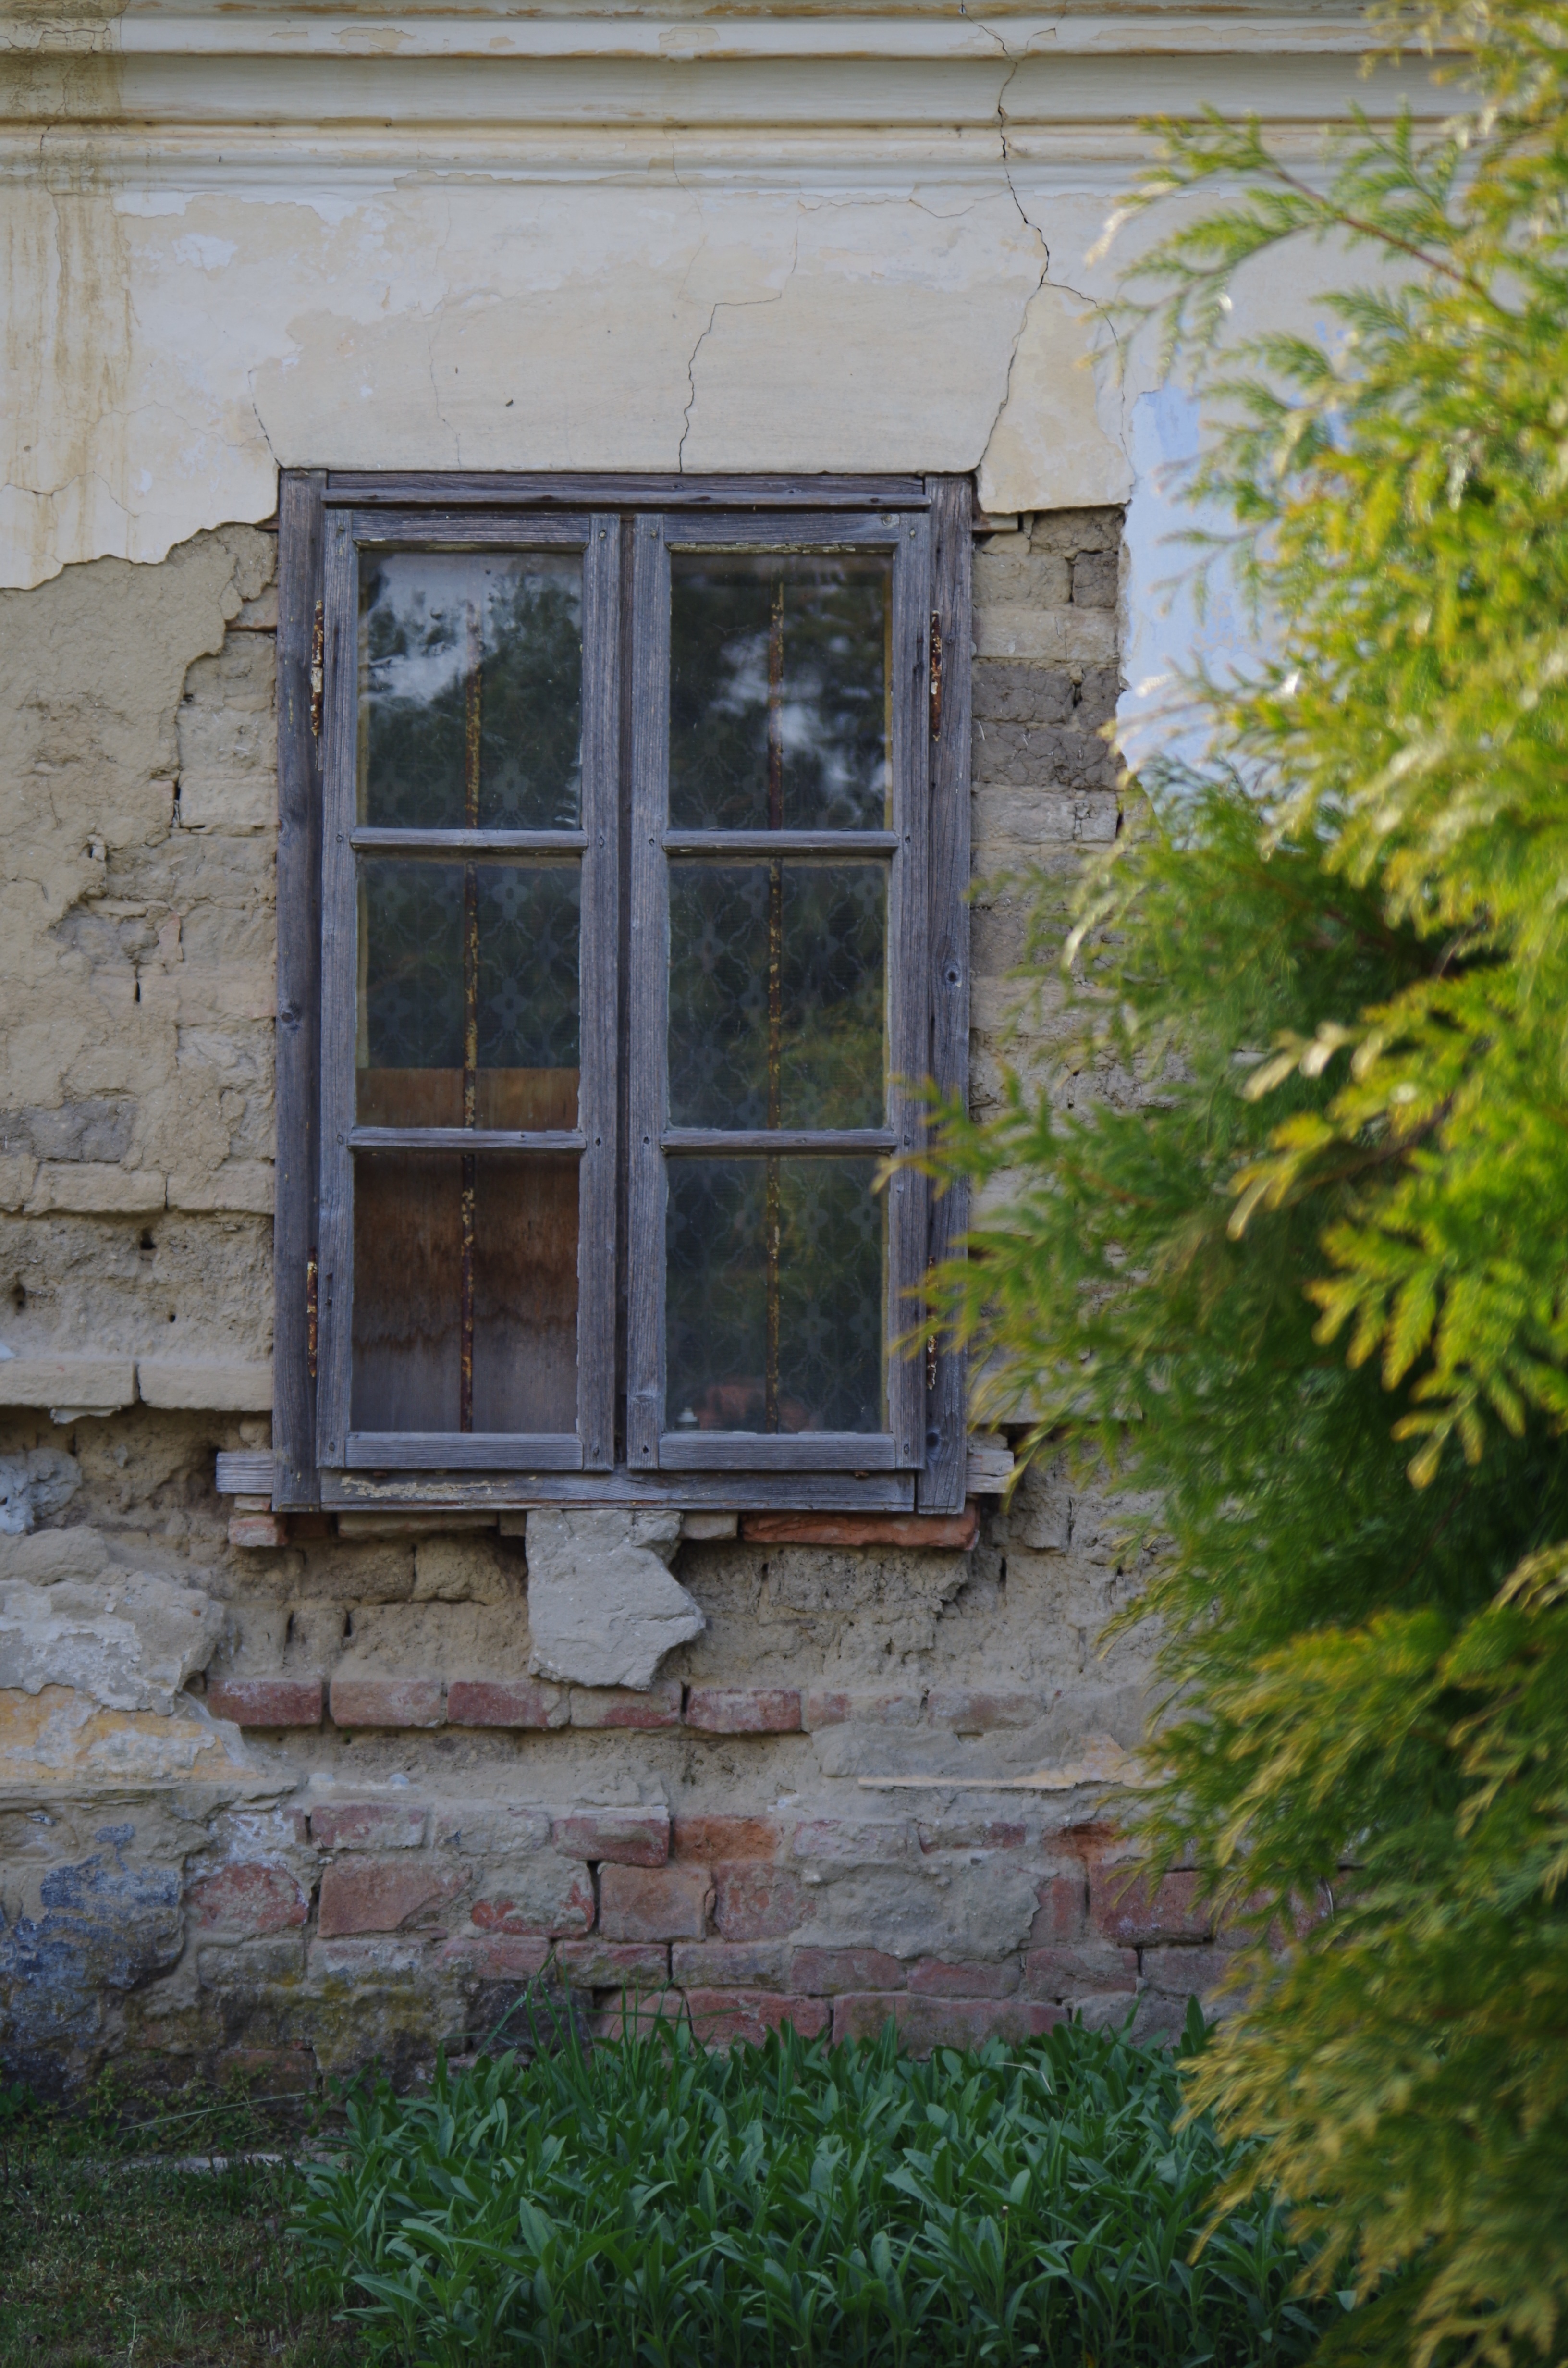
house, window, old, home, wall, porch, village, cottage, backyard, facade, door, estate, yard, authentic, folklore, regional, outdoor structure, sash window